Flitch of bacon custom

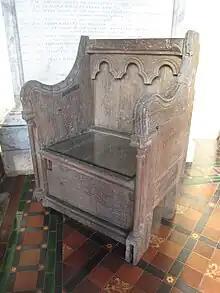
The old Flitch Chair, now preserved in St Mary's Church in Little Dunmow.

The best-known example of the awarding of a flitch of bacon to married couples occurred at Little Dunmow Priory in Essex. The origin of the custom is unknown. According to tradition it was begun by Robert Fitzwalter in the 13th century, as a condition of the land he gave to the priory. In a version of this story created by the Victorian writer William Harrison Ainsworth, Fitzwalter and his wife disguised themselves as peasants and begged the prior of Dunmow for his blessing after a year of marriage; the prior gave the couple a flitch of bacon and Fitzwalter in return gave land to the priory on the condition that they should give a flitch of bacon to any subsequent couple who could swear that they had not regretted their marriage for a year. The origins of the custom may be significantly earlier: Francis Steer suggests that it may have been used by the Saxon church to encourage marriage.